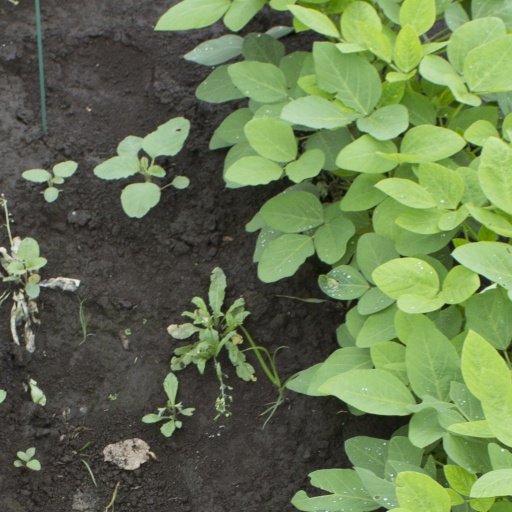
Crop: soybean